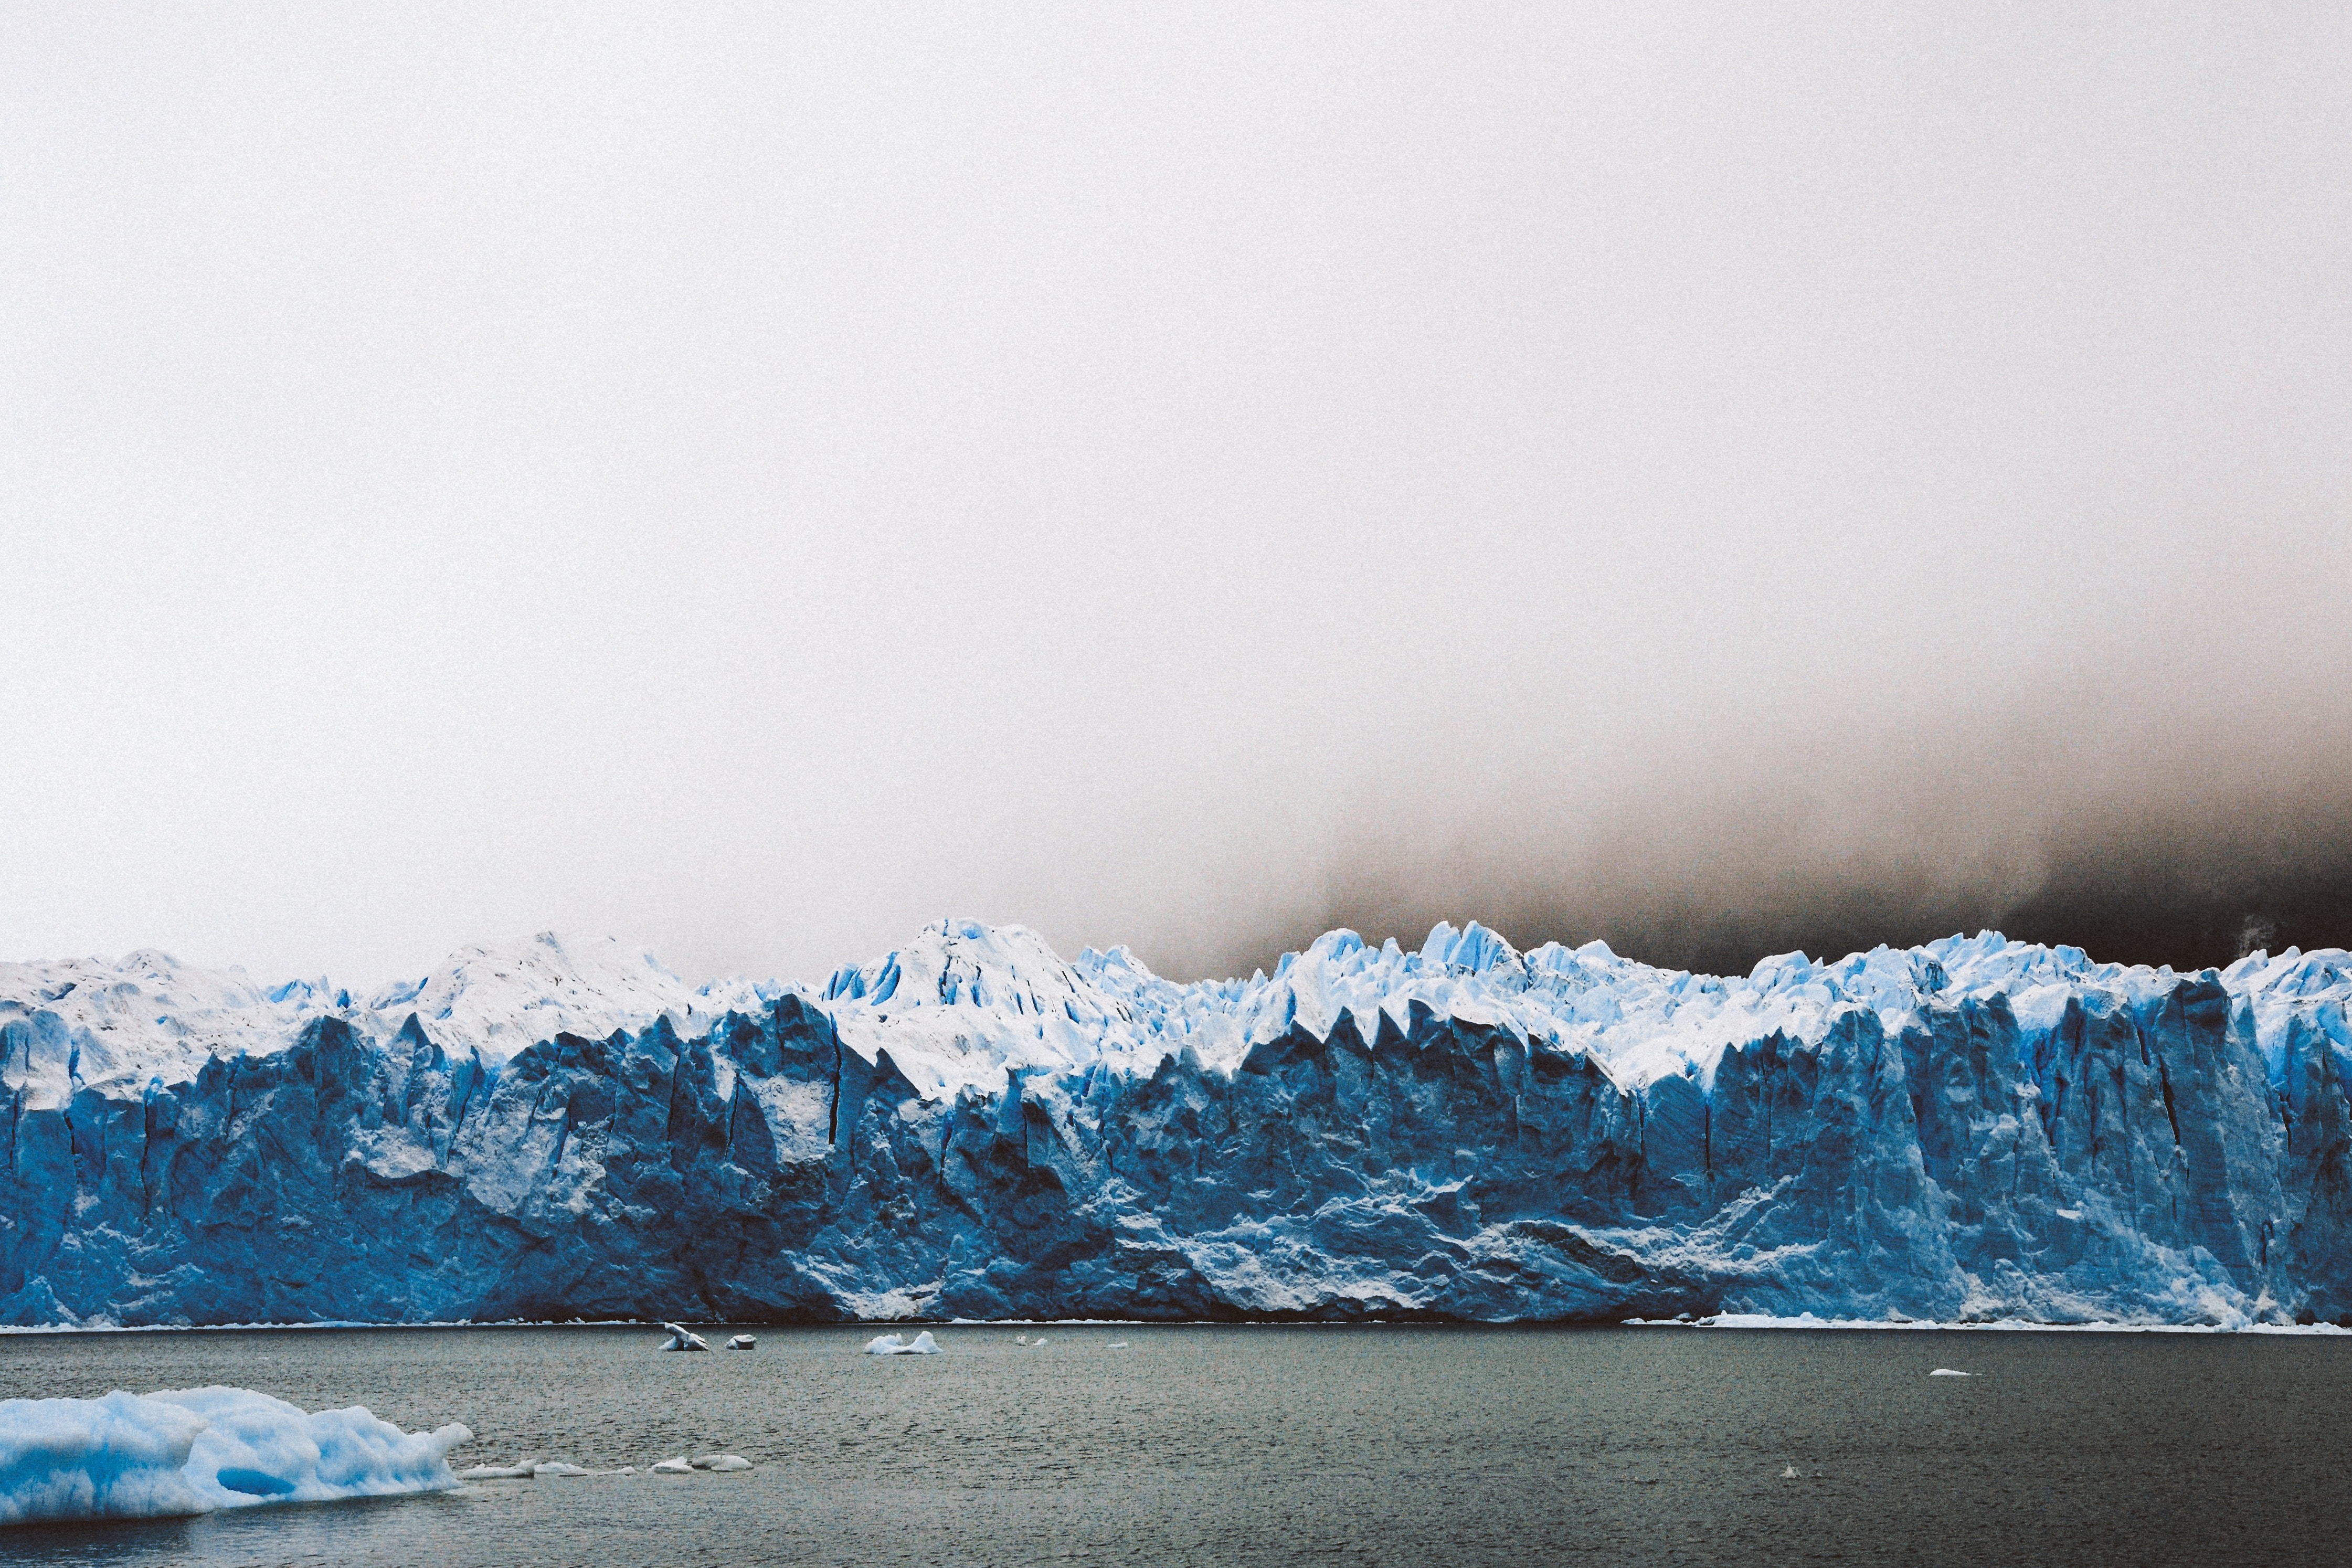
sea, water, ocean, mountain, sky, wave, ice, glacier, arctic, iceberg, cirque, nunatak, freezing, arctic ocean, glacial landform, wind wave, ice cap, sea ice, polar ice cap